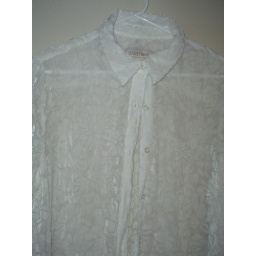
Sheer white shirt with floral pattern, size XL, by c.l.o.t.h.e.s. $4.